Muhammad Mohar Ali

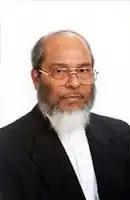

Muhammad Mohar Ali; 1929–2007) was a British Bangladeshi historian and Islamic scholar. He is the only Bengali to have received the King Faisal International Prize.